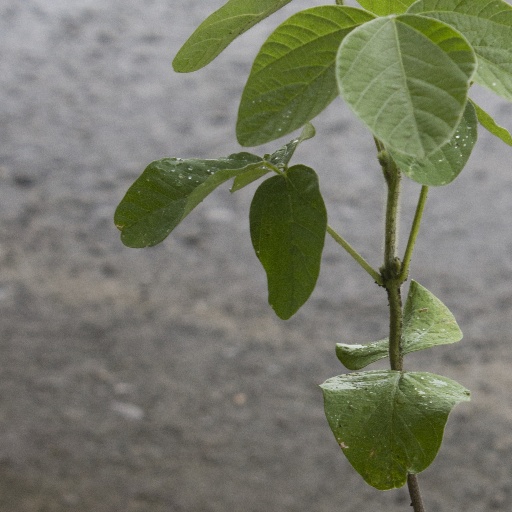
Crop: soybean